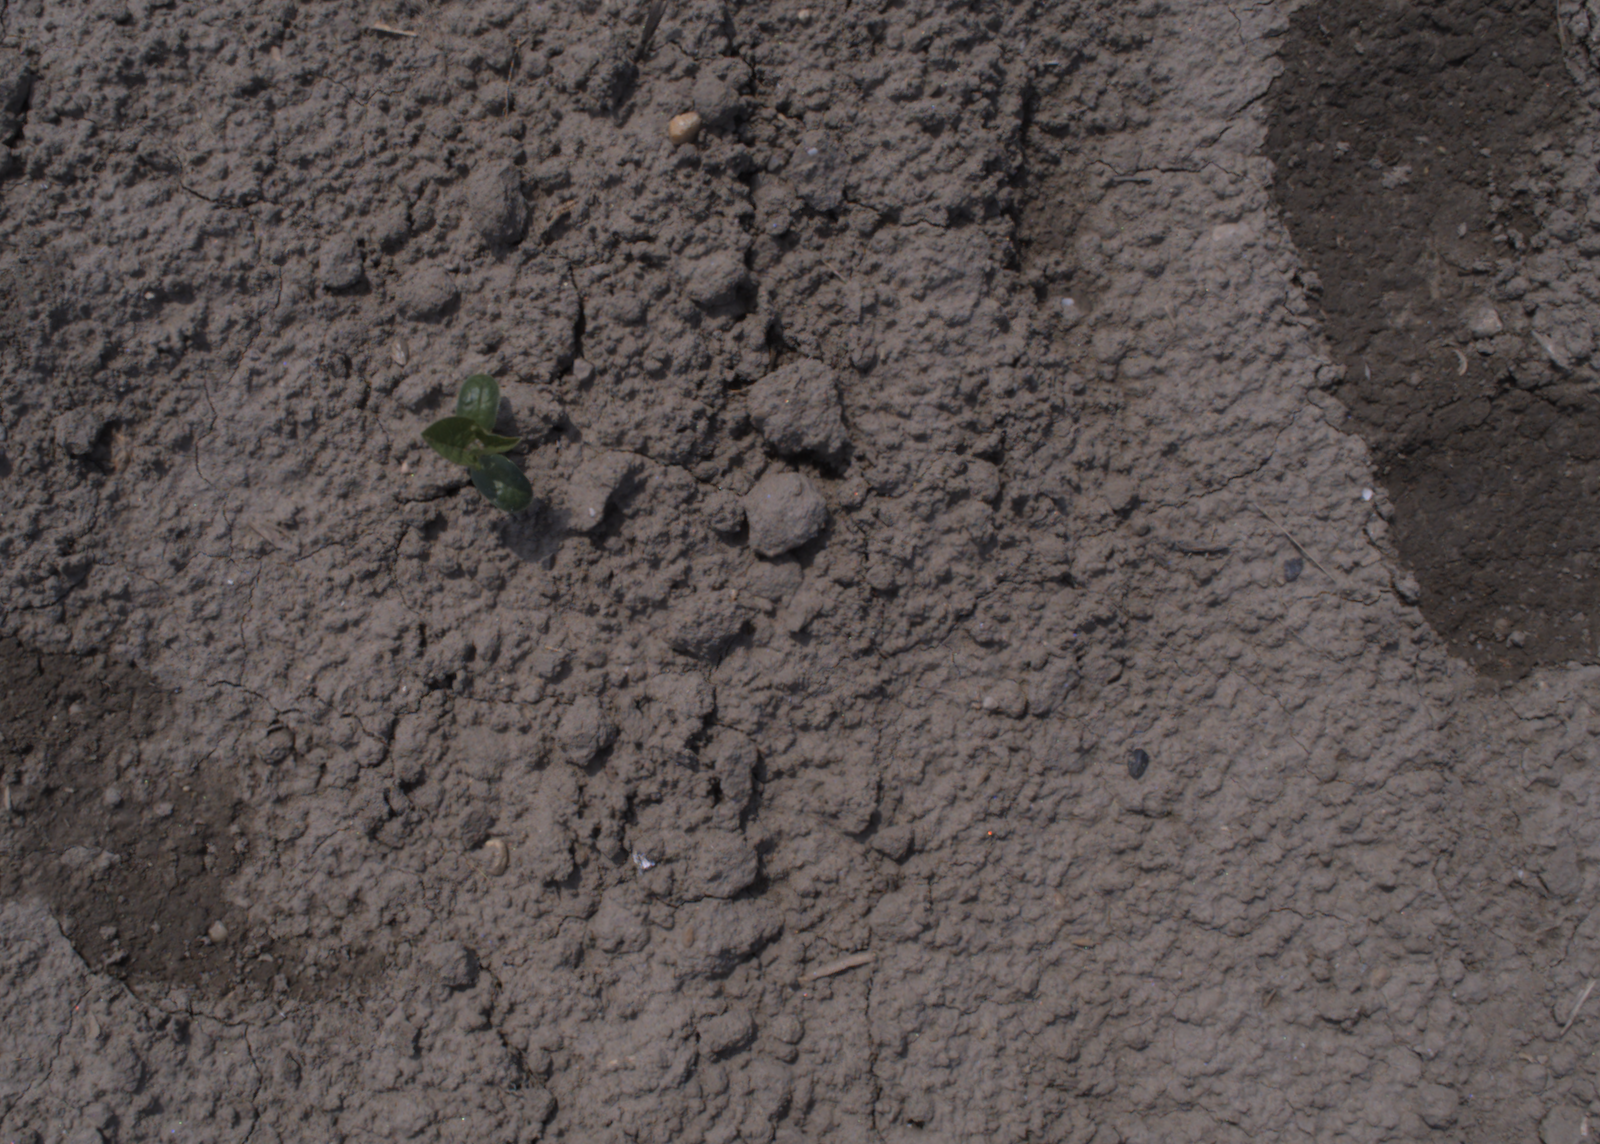
Capture date: 06.08.2020 12:43:23
Weather: sunny
Wind: medium
Seeding date: 21.07.2020
Plant canopy height (mm): 890